Alexander Seaton

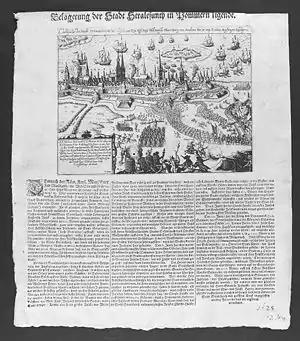
Contemporary broadsheet describing the Battle of Stralsund (1628). Seaton was the defending governor in June and in July. The leaflet was drawn during the battle, when Seaton's predecessor Heinrich Holk ("Obrist Holky") was still in command, but mentions the arrival of Seaton's regiment ("1,200 Schotten").

Neither the place nor the date of Alexander Seaton's birth are recorded. Though his parents remain unknown, it has been proposed that either Alexander Seton of Lathrisk or George Seton of Cariston be his father.